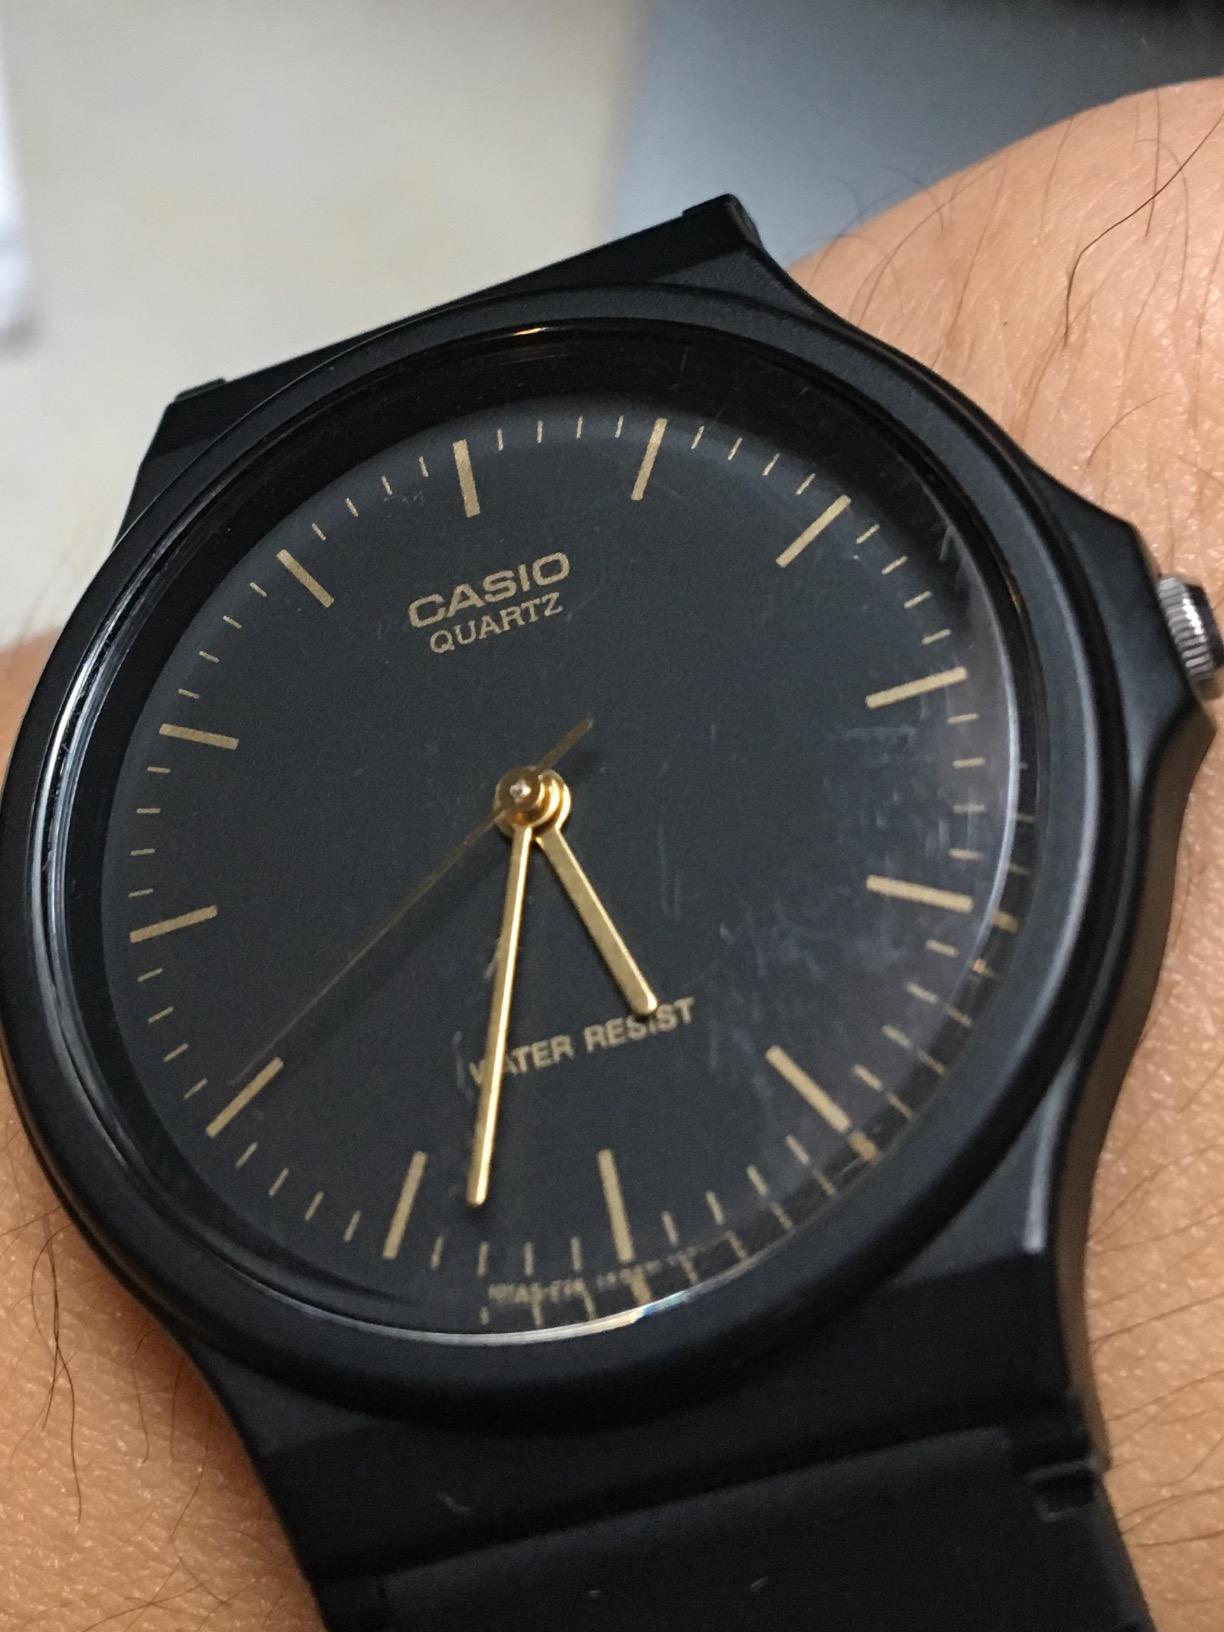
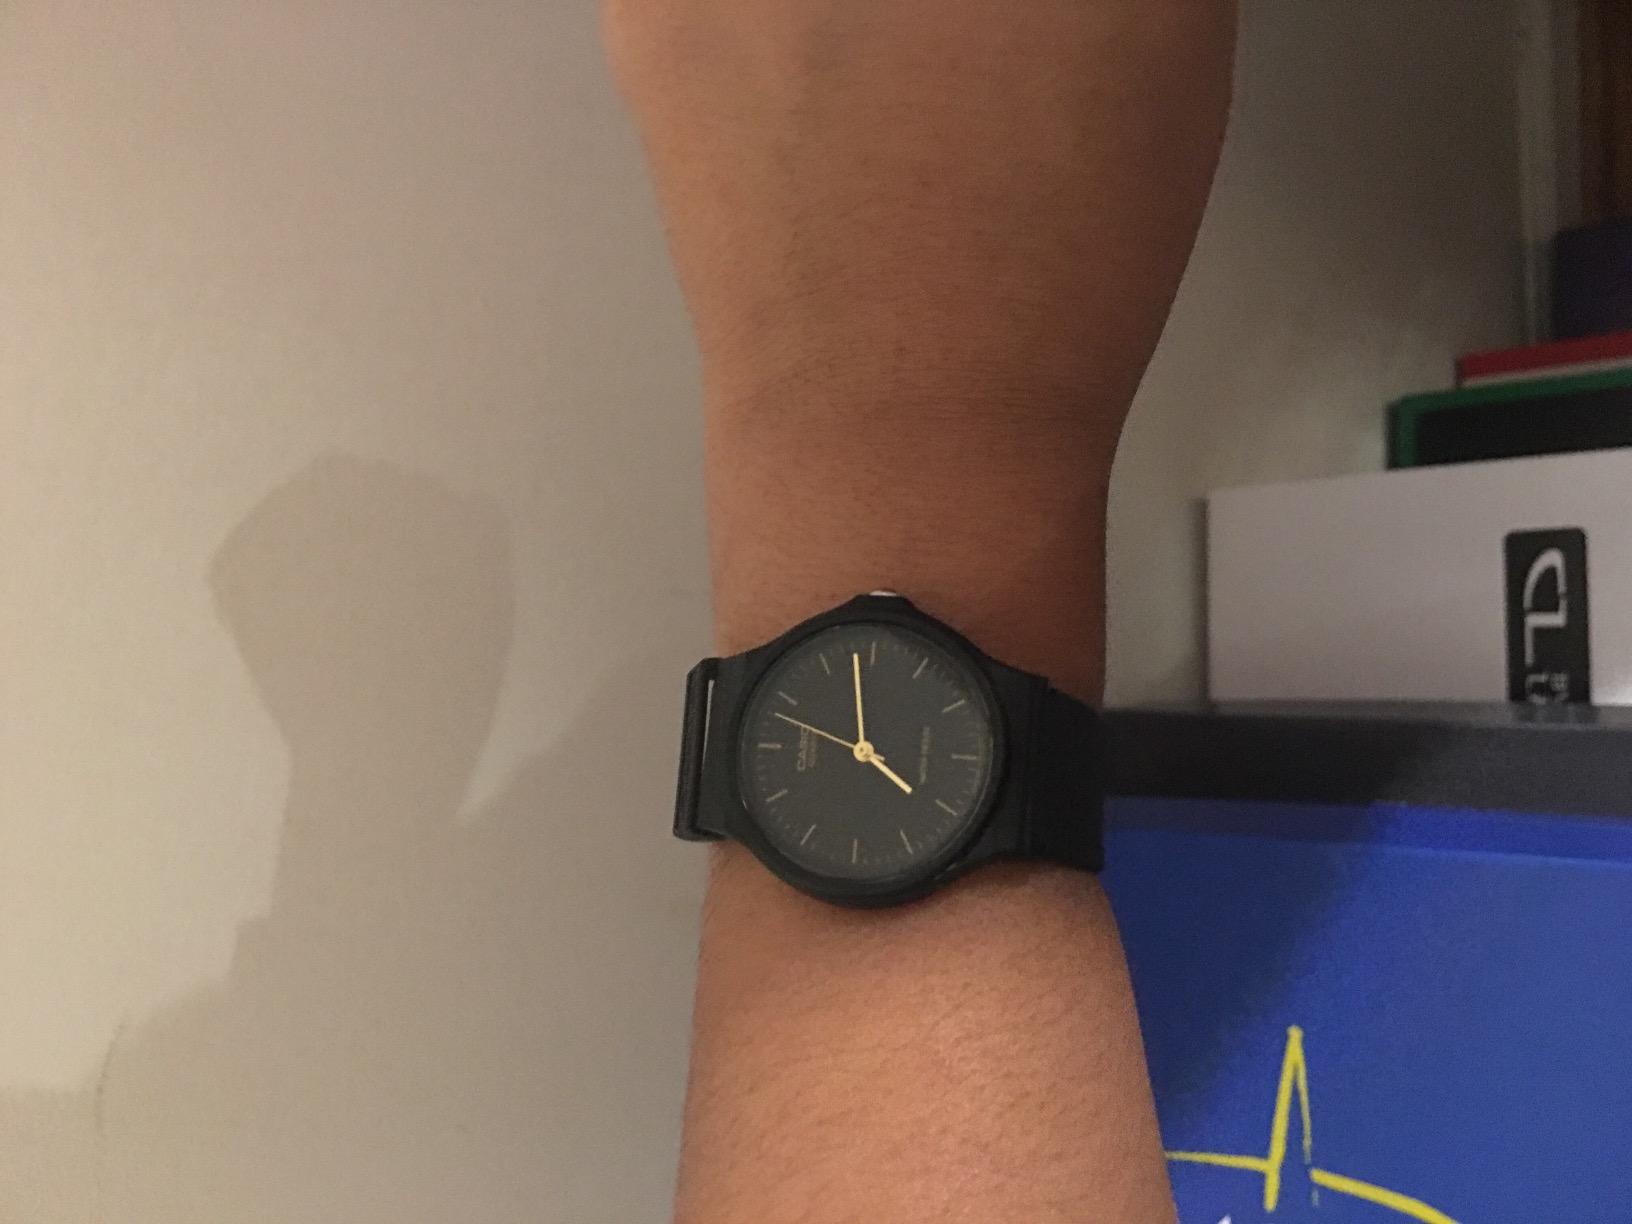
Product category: accessories_watch
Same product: yes